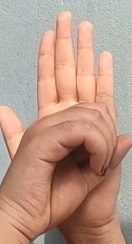
ASL sign: 0